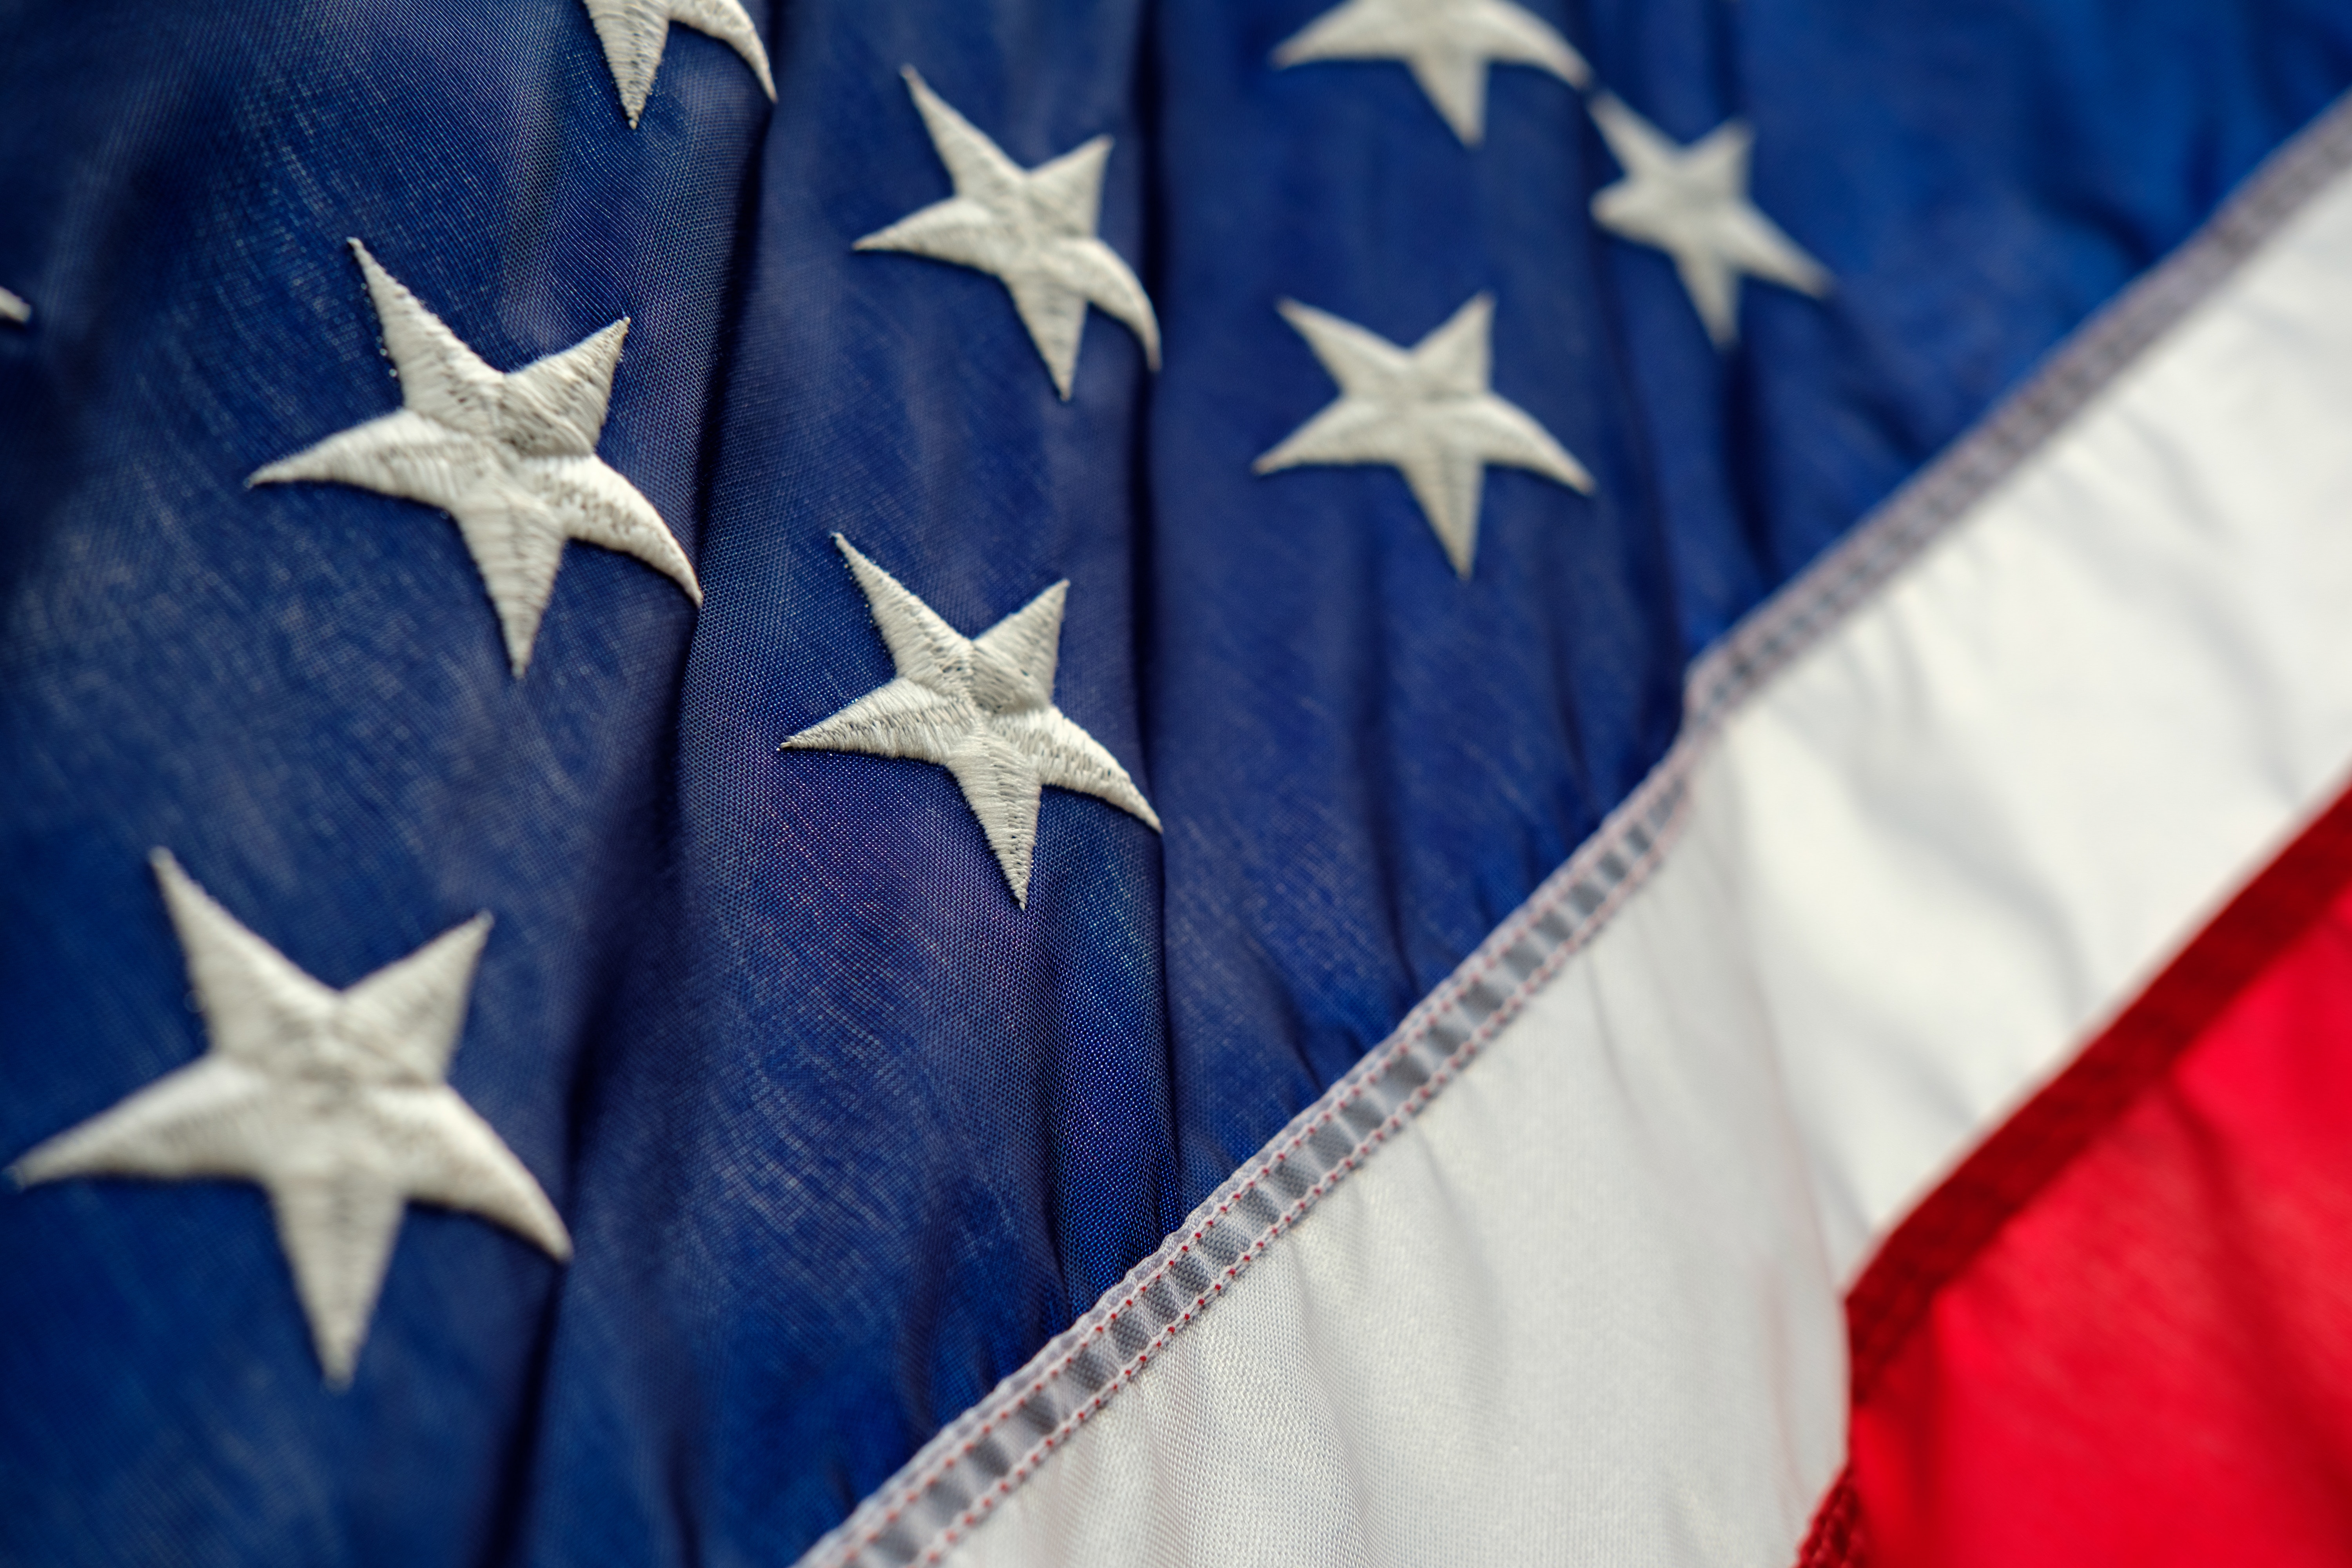
flag, blue, flag of the united states